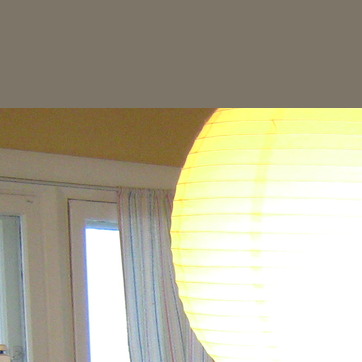
Material: paper